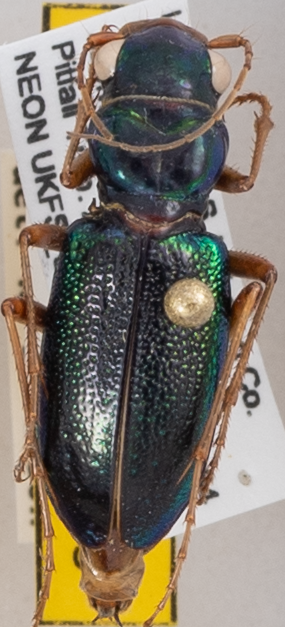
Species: Tetracha virginica
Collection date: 2021-07-27
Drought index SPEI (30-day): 0.548
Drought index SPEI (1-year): -0.232
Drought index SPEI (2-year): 0.824